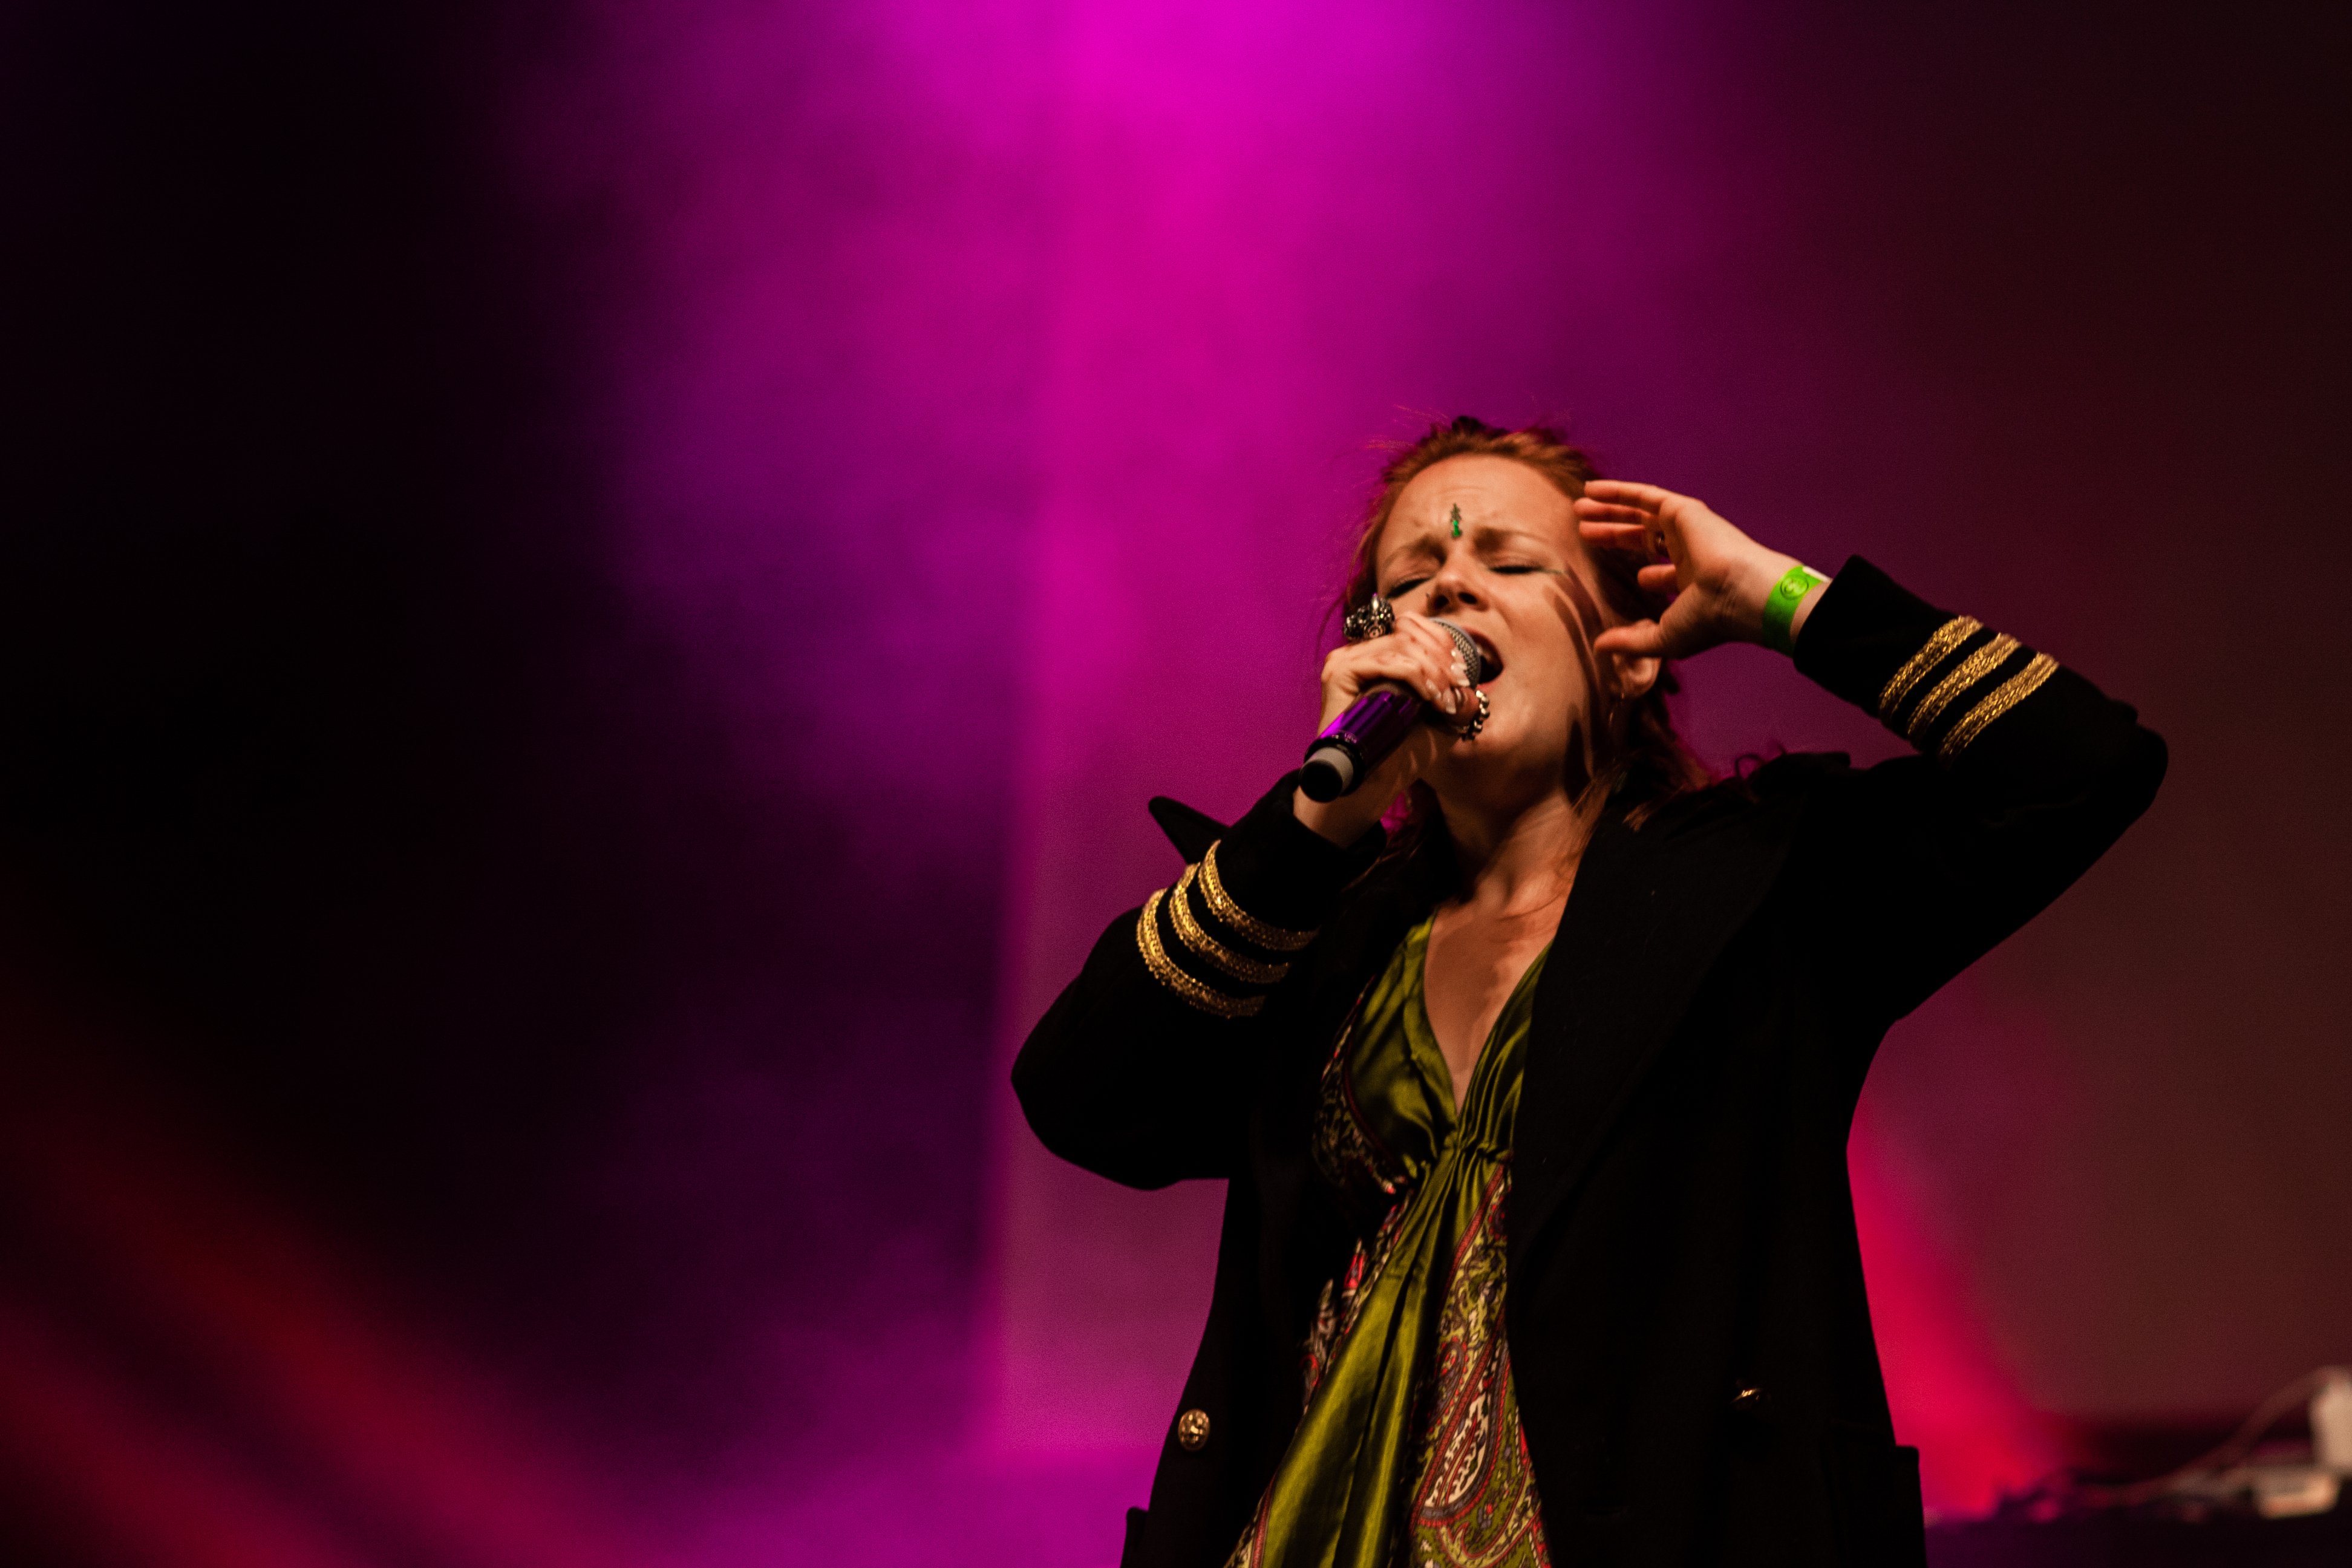
music, concert, live, performance art, stage, brussels, place, bruxelles, fete, palais, musique, fetedelamusique, gallo, marie, earl, ashanti, thierry, sixteen, manou, lefto, warnant, ashanti3000, performance, singing, event, guitarist, entertainment, performing arts, singer songwriter, rock concert, musical theatre